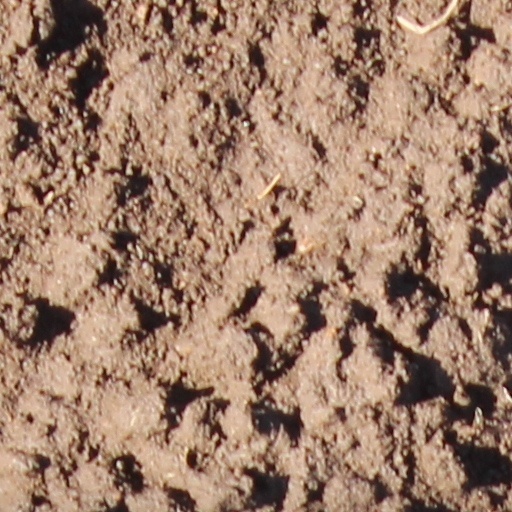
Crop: wheat